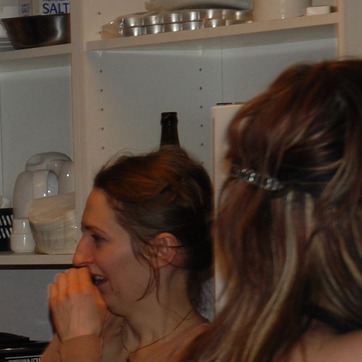
Material: hair